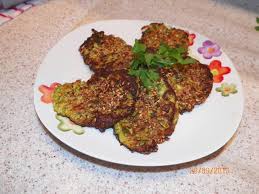
Yemek: mucver